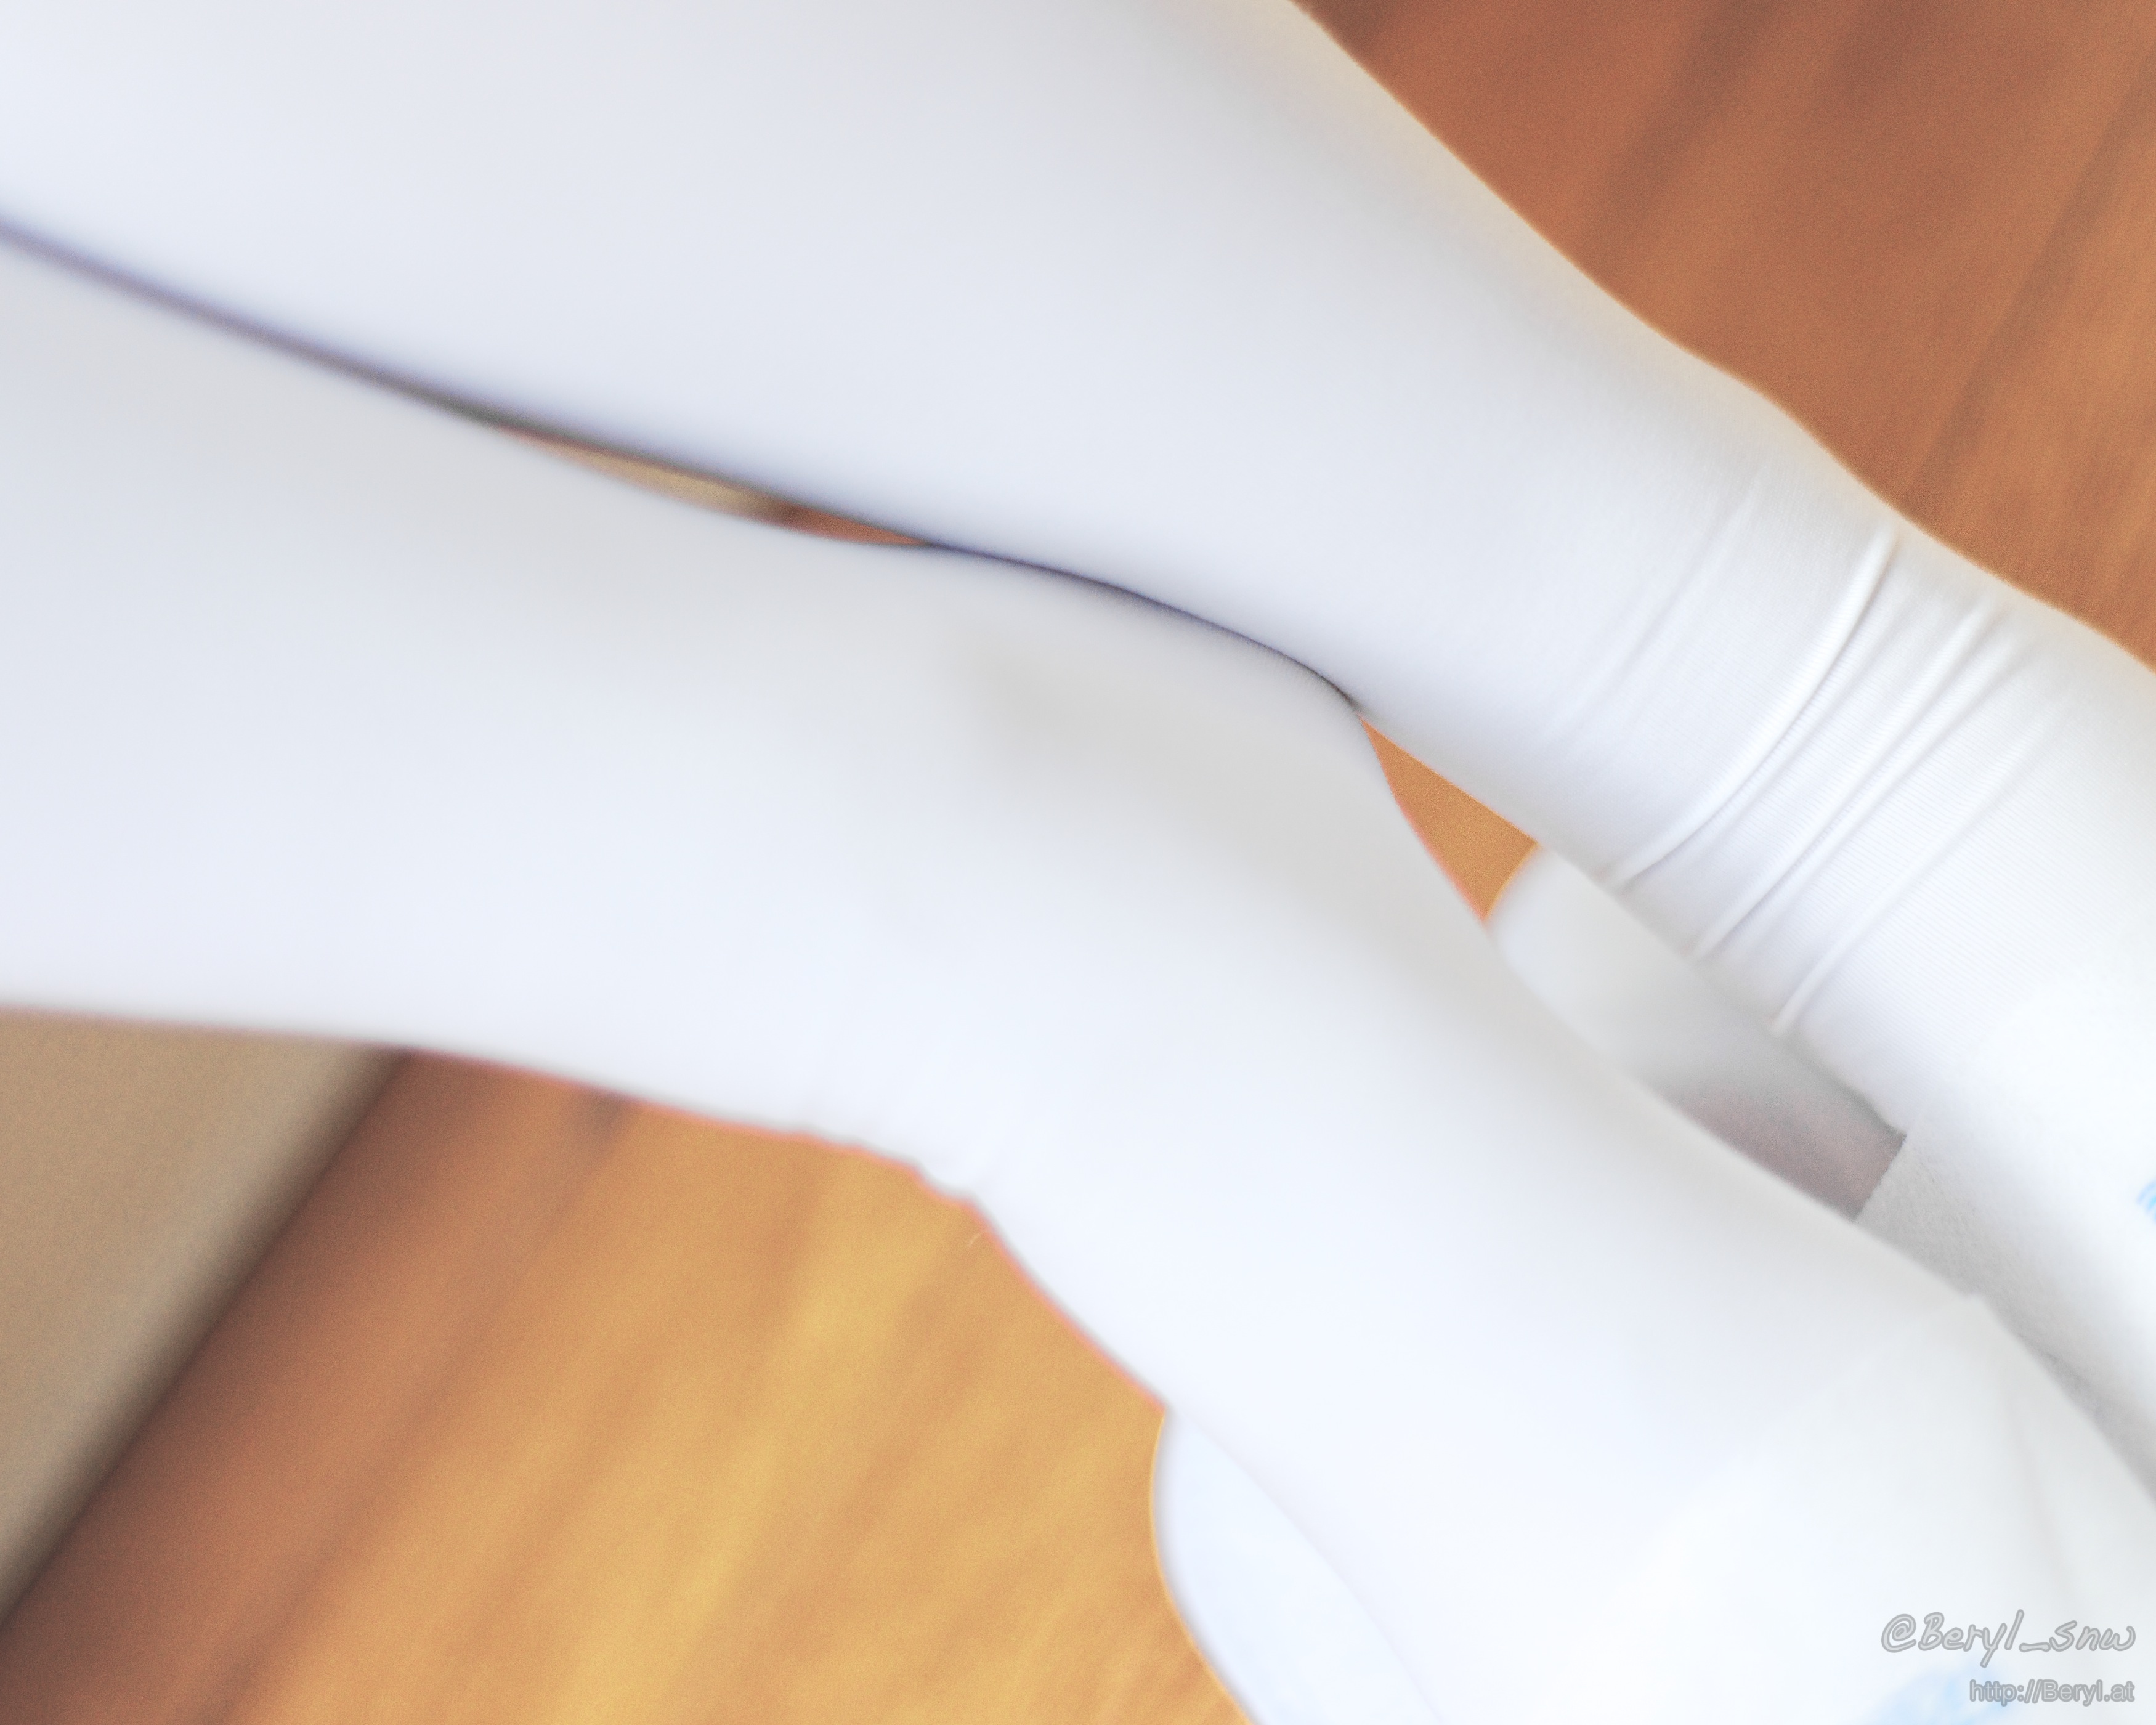
hand, light, girl, white, feet, leg, portrait, finger, foot, clean, nikon, room, arm, human body, 50mm, bed, legs, tiny, faceless, soft, skirt, socks, tights, kneesocks, teenage, knee, longsocks, d800e, afnikkor50mmf18d, opaque